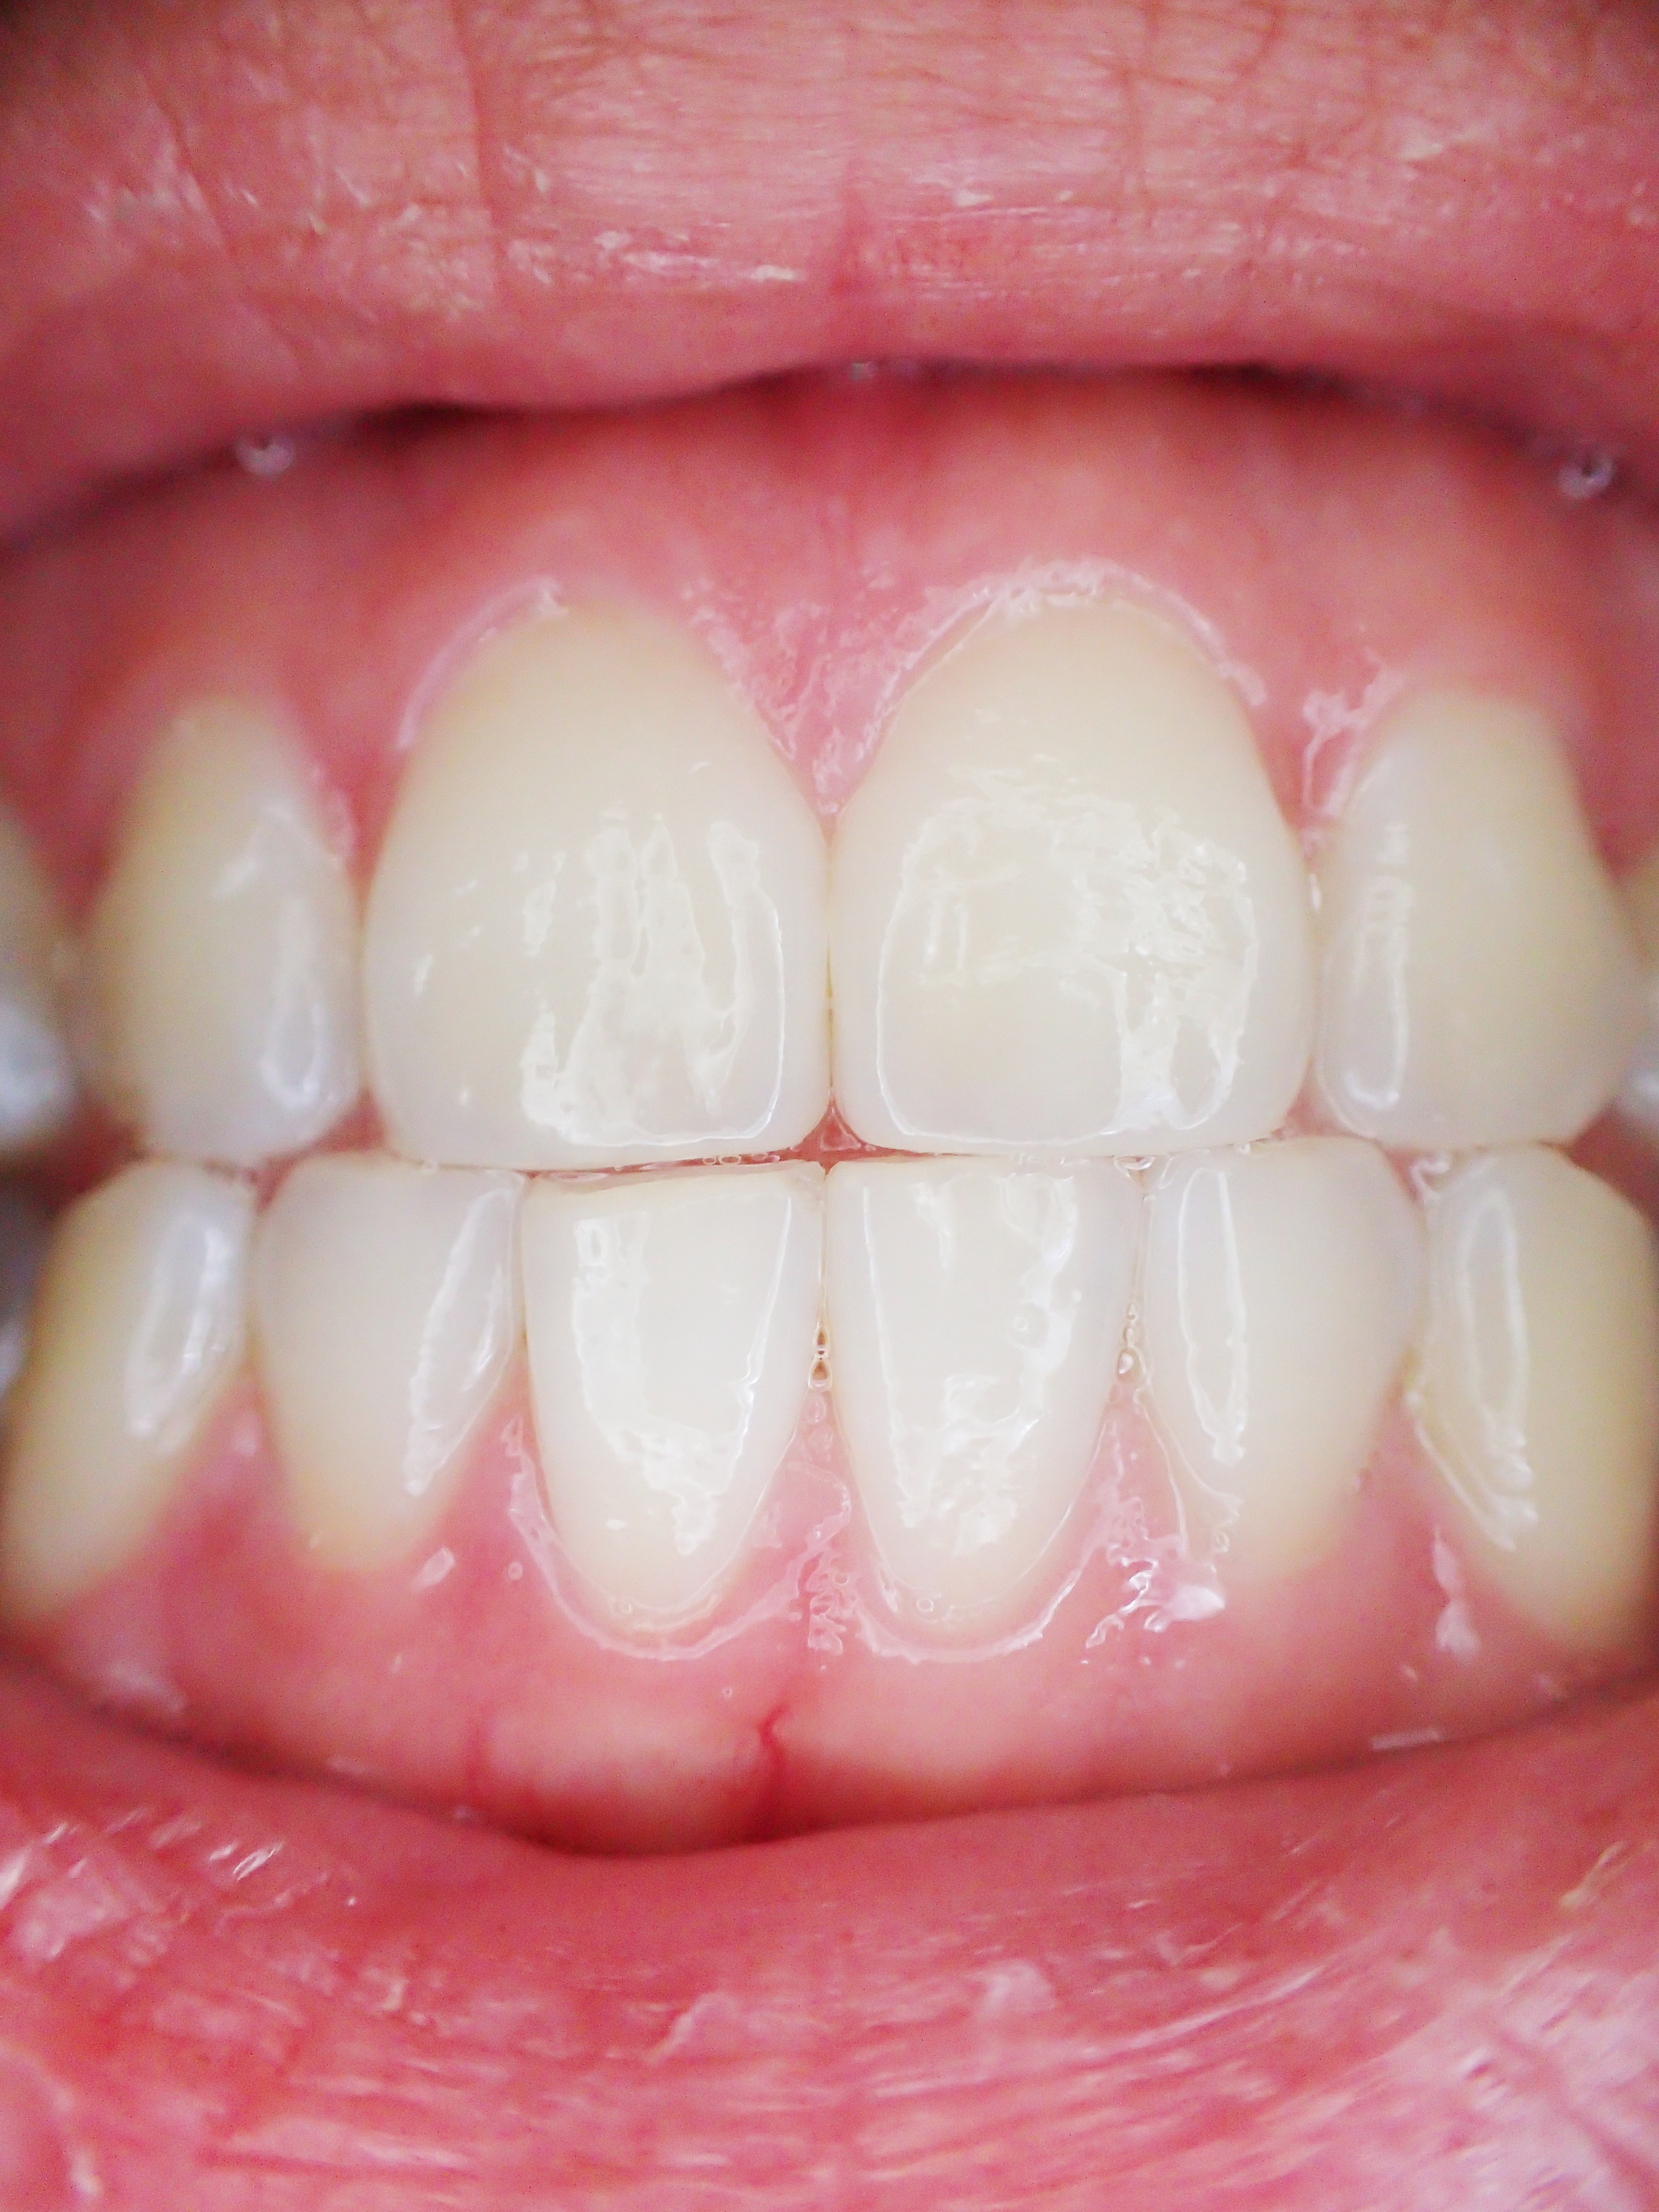
lip, smile, mouth, dentist, dental, human body, gum, lips, organ, teeth, tooth, oral, jaw